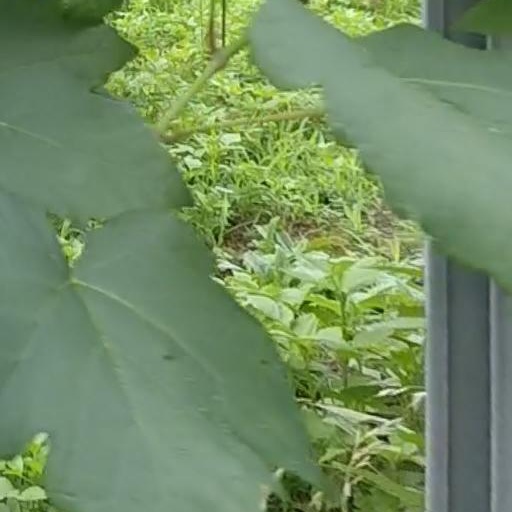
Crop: grape